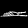
Label: Sandal